Hans de Jode

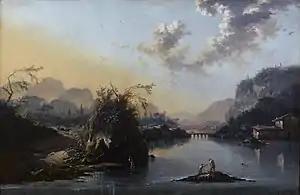
"Wide river view with bathers"

After leaving Holland in a rush in 1647, de Jode is believed to have traveled first to Venice. Here he is likely to have encountered both Johann Anton Eismann, a painter of marine and battle scenes from Salzburg and Joseph Heintz the Younger, a painter of mythological and religious scenes from Augsburg. He is assumed to have travelled on to Rome, the destination of most Netherlandish artists of his time. The influence of the painterly and dramatic style of the Rome-based artist Salvator Rosa on de Jode's work seems to support such visit to Rome. De Jode's landscapes further reprise motifs of the so-called Bamboccianti, a group of mainly Dutch and Flemish genre painters active in Rome who created small cabinet paintings of the everyday life of the lower classes in Rome and its countryside.